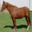
Label: horse